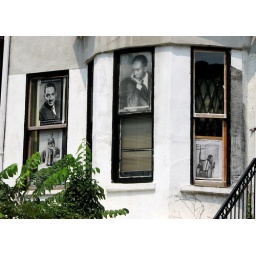
African-American icons in a windows of a house on E 127th Street.